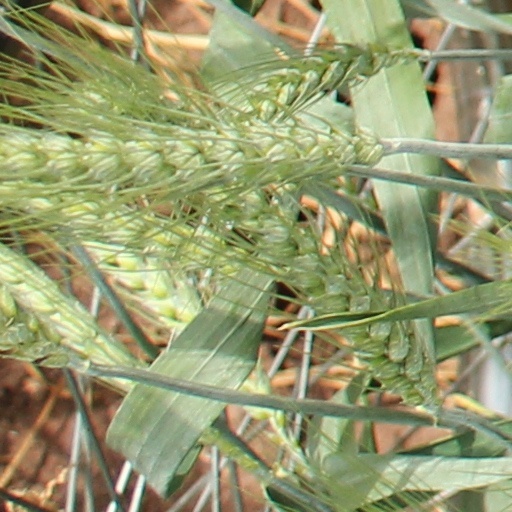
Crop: wheat